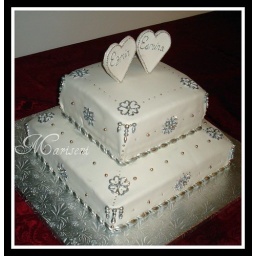
Engagement cake - top tier is red velvet with cream cheese filling, bottom tier is vanilla cake with vanilla cream filling. Covered in white chocopan.